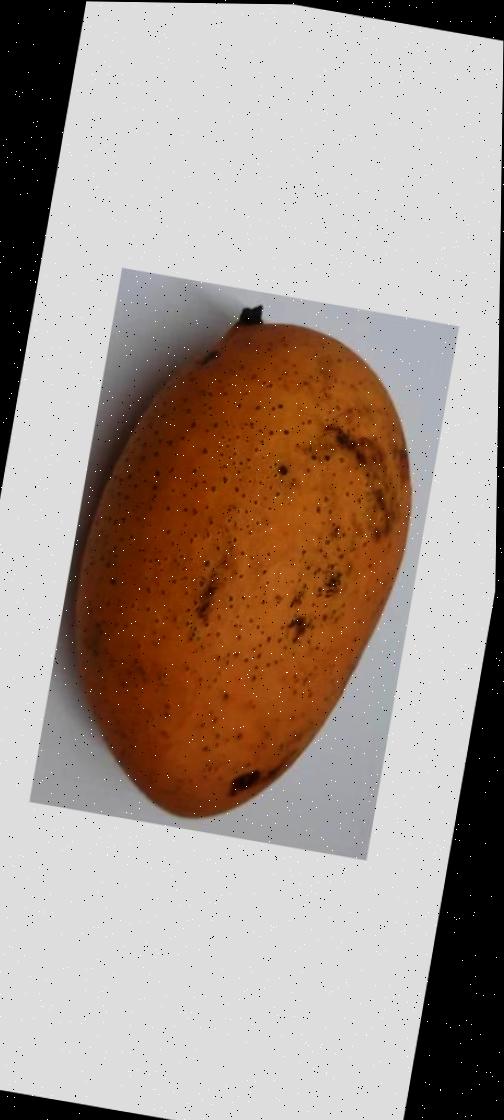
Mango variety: Ashshina Classic